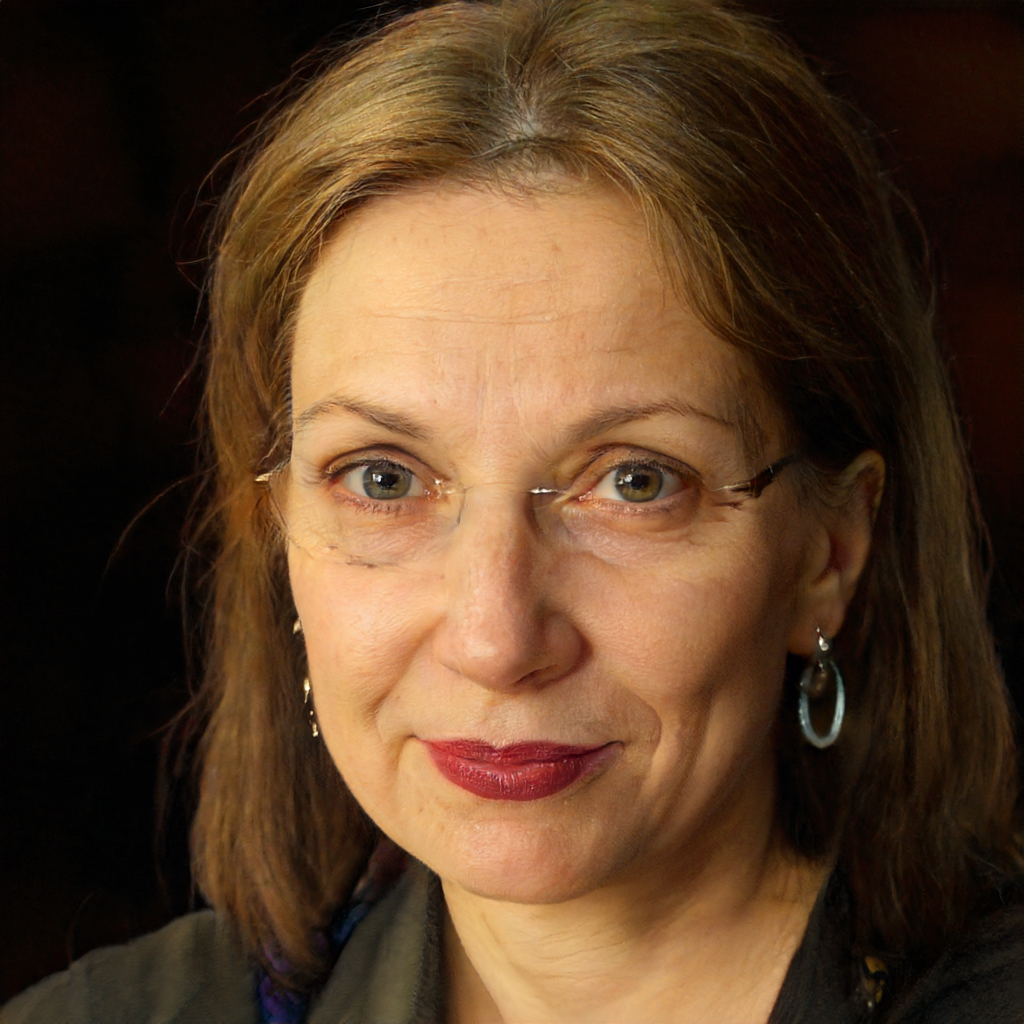
Gender: Female